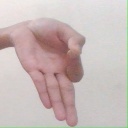
अक्षर: ज्ञ